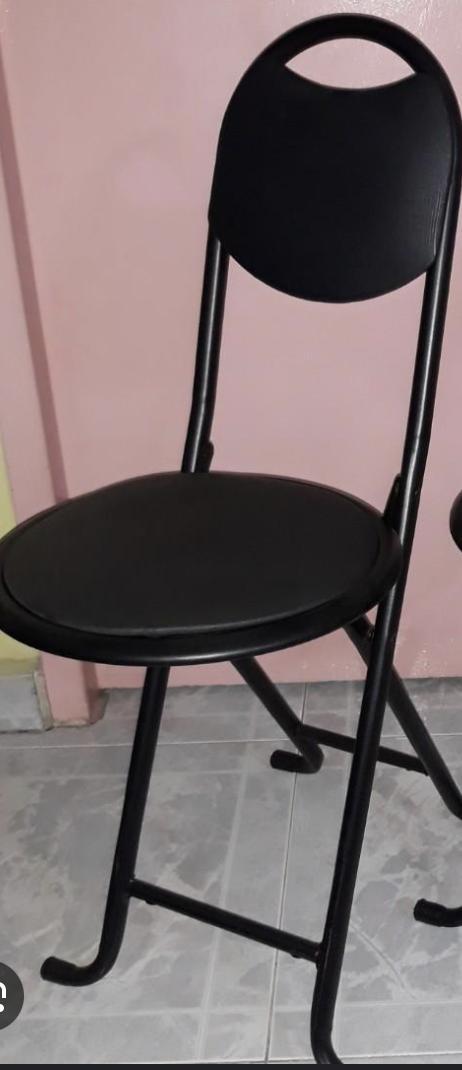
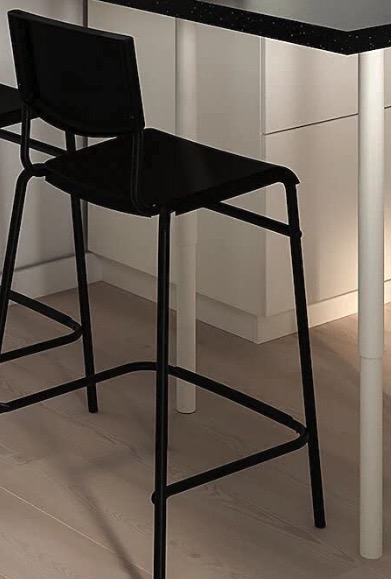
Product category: stool
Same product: no